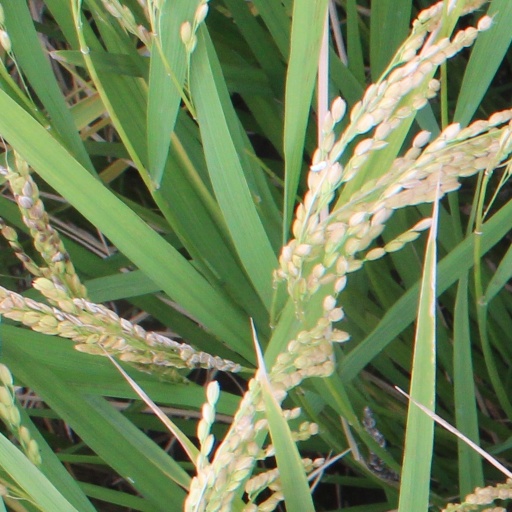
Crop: rice